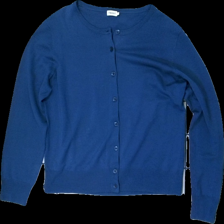
View: front
Type: Cardigan
Category: Ladies
Brand: Filippa K
Colors: Blue
Material: 100% wool
Cut: Regular
Size: XL
Season: All
Stains: Minor
Price range: 50-100
Recommended usage: Reuse